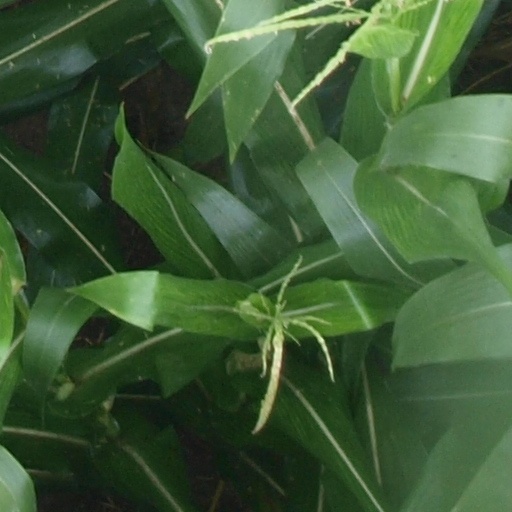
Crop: maize; corn